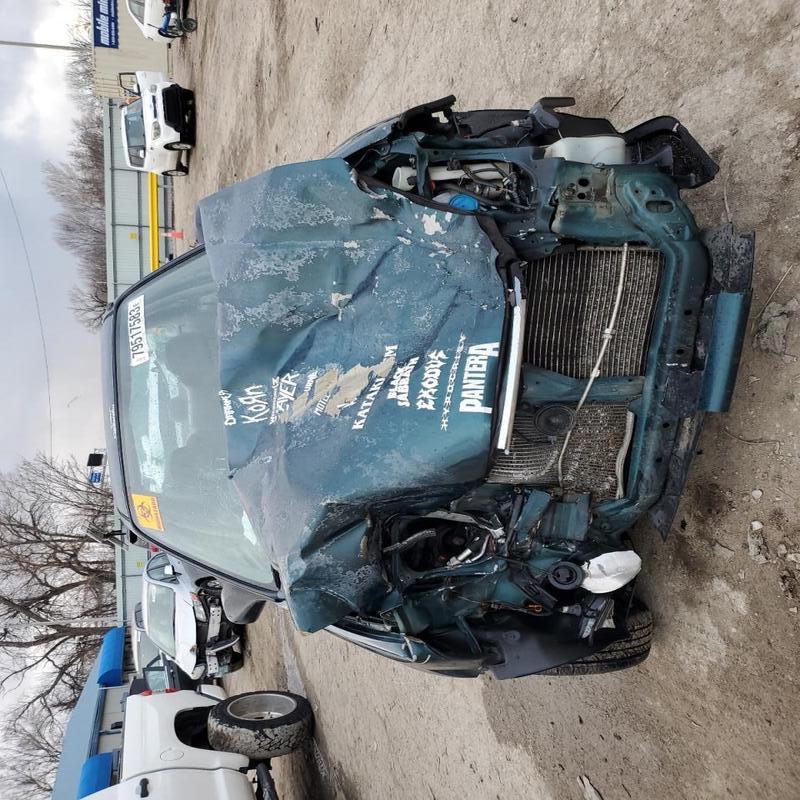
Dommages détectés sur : plaque d'immatriculation avant, pare-choc avant, feu avant droit, feu avant gauche, capot, pare-brise avant, aile avant droite, aile avant gauche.
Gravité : majeur